Grace and Robert Miller Ranch

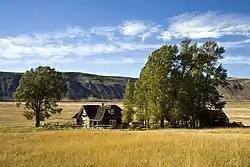

The Grace and Robert Miller Ranch represents an expansion of the previously existing Miller Cabin listing on the National Register of Historic Places. The ranch was the home of Robert E. Miller, first superintendent of Jackson Hole National Monument. The property was transferred to the U.S. Fish and Wildlife Service as part of the National Elk Refuge.